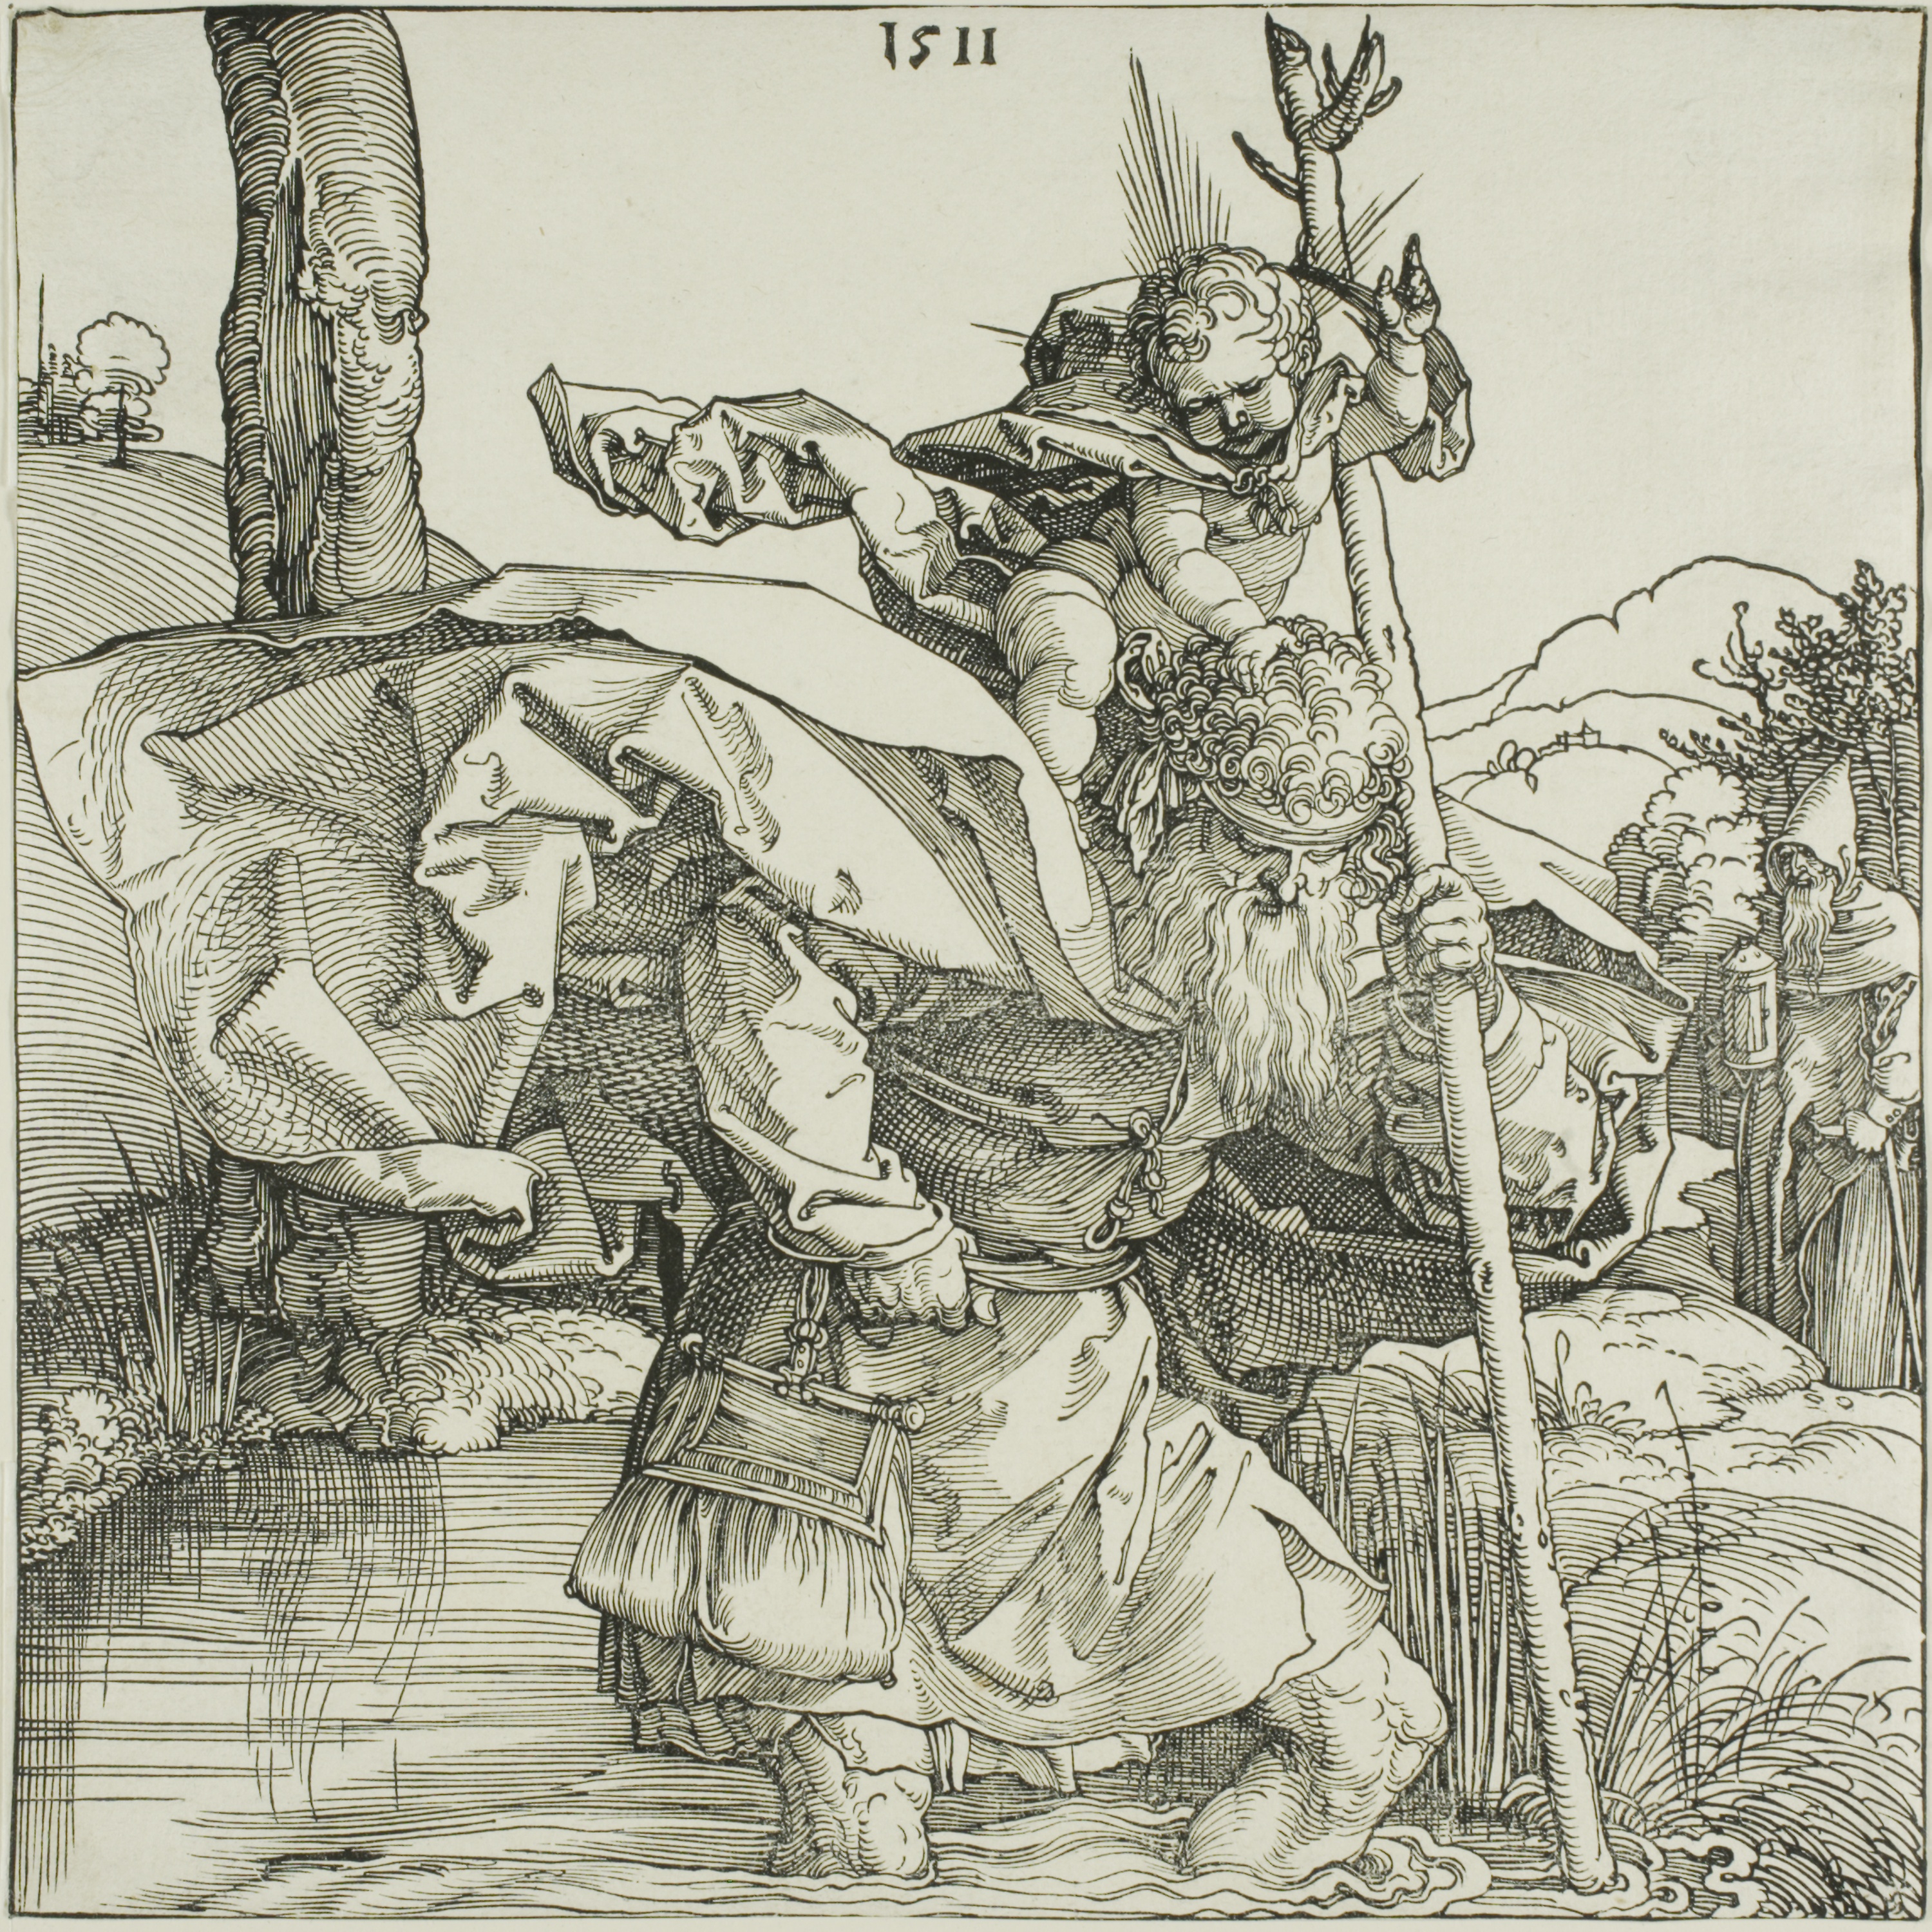
art, tree, black and white, fictional character, drawing, history, illustration, sketch, visual arts, artwork, middle ages, monochrome, mythology, fiction